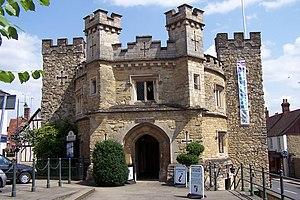
Cette liste des musées du Buckinghamshire, Angleterre contient des musées qui sont définis dans ce contexte comme des institutions qui recueillent et soignent des objets d'intérêt culturel, artistique, scientifique ou historique. leurs collections ou expositions connexes disponibles pour la consultation publique. Sont également inclus les galeries d'art à but non lucratif et les galeries d'art universitaires. Les musées virtuels ne sont pas inclus.